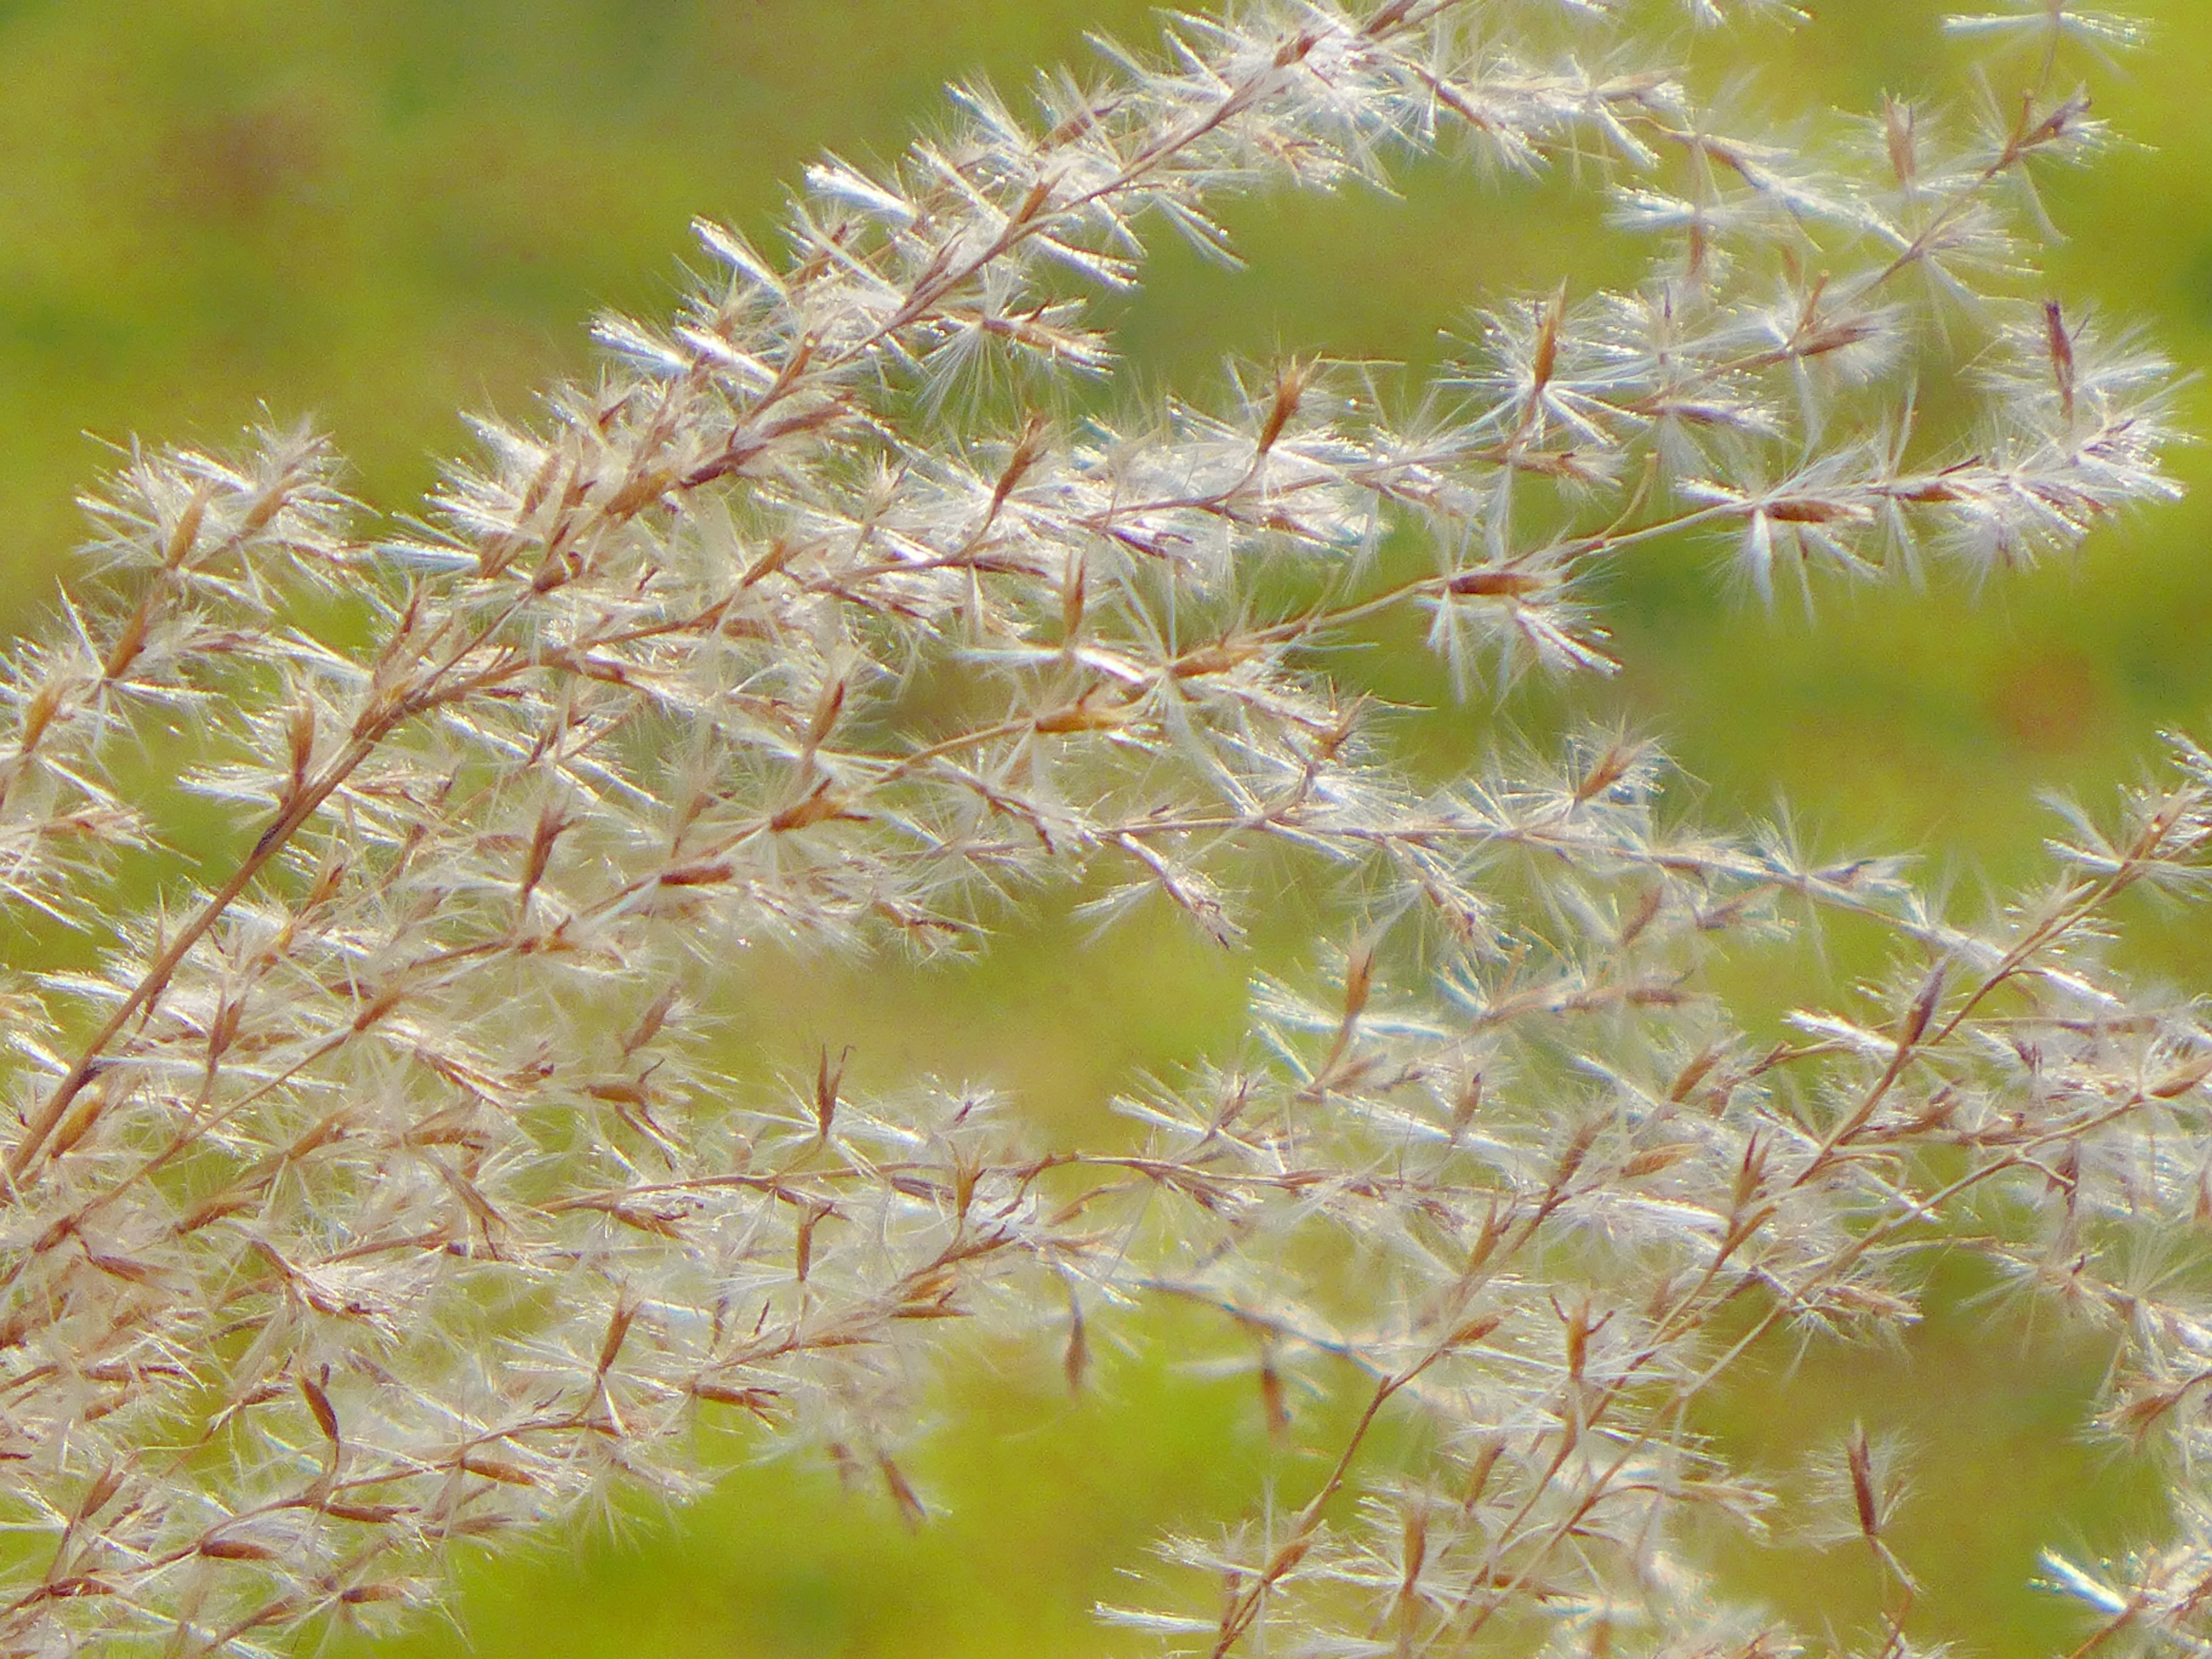
tree, grass, branch, blossom, light, plant, leaf, flower, produce, botany, close, flora, twig, shrub, grasses, flowering plant, grass family, plant stem, woody plant, land plant, thorns spines and prickles